Syncarpia glomulifera

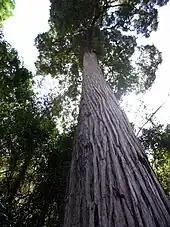
a large tree at Springwood, Blue Mountains National Park

The turpentine is found in eastern Queensland and New South Wales, from Atherton in the far north to as far south as Murramarang National Park. North of Gympie, the distribution is fragmented, with colonies on the Blackdown and Consuelo Tablelands, Tinaroo district and Windsor Tableland. The habitat most commonly associated with the turpentine is transitional forest between rainforest and wet sclerophyll forest. Here it grows as an emergent tree, and is associated with such trees as flooded gum ("Eucalyptus grandis"), tallowwood ("E. microcorys"), grey ironbark ("E. paniculata"), white stringybark ("E. globoidea"), yellow stringybark ("E. muelleriana"), white-topped box ("E. quadrangulata"), rough-barked apple ("Angophora floribunda"), brush box ("Lophostemon confertus") and various rainforest species. It also grows with spotted gum ("Corymbia maculata") and blackbutt ("E. pilularis"). On poorer soils, it can grow much smaller in dry sclerophyll forest in association with smooth-barked apple ("Angophora costata") and yellow bloodwood ("Corymbia eximia").